English contract law

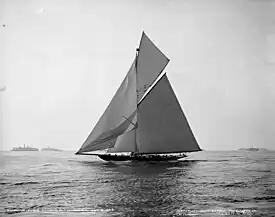
The "Valkyrie II", sunk by the aptly named "The Satanita", had to be paid for because of a tacit contract of the racers.

While the model of an offer mirroring acceptance makes sense to analyse almost all agreements, it does not fit in some cases. In "The Satanita" the rules of a yacht race stipulated that the yachtsmen would be liable, beyond limits set in statute, to pay for all damage to other boats. The Court of Appeal held that there was a contract to pay arising from the rules of the competition between "The Satanita's" owner and the owner of "Valkyrie II", which he sank, even though there was no clear offer mirrored by a clear acceptance between the parties at any point. Along with a number of other critics, in a series of cases Lord Denning MR proposed that English law ought to abandon its rigid attachment to offer and acceptance in favour of a broader rule, that the parties need to be in substantial agreement on the material points in the contract. In "Butler Machine Tool Co Ltd v Ex-Cell-O Corp Ltd" this would have meant that during a "battle of forms" two parties were construed as having material agreement on the buyer's standard terms, and excluding a price variation clause, although the other court members reached the same view on ordinary analysis. In "Gibson v Manchester CC" he would have come to a different result to the House of Lords, by allowing Mr Gibson to buy his house from the council, even though the council's letter stated it "should not be regarded as a firm offer". This approach would potentially give greater discretion to a court to do what appears appropriate at the time, without being tied to what the parties may have subjectively intended, particularly where those intentions obviously conflicted.